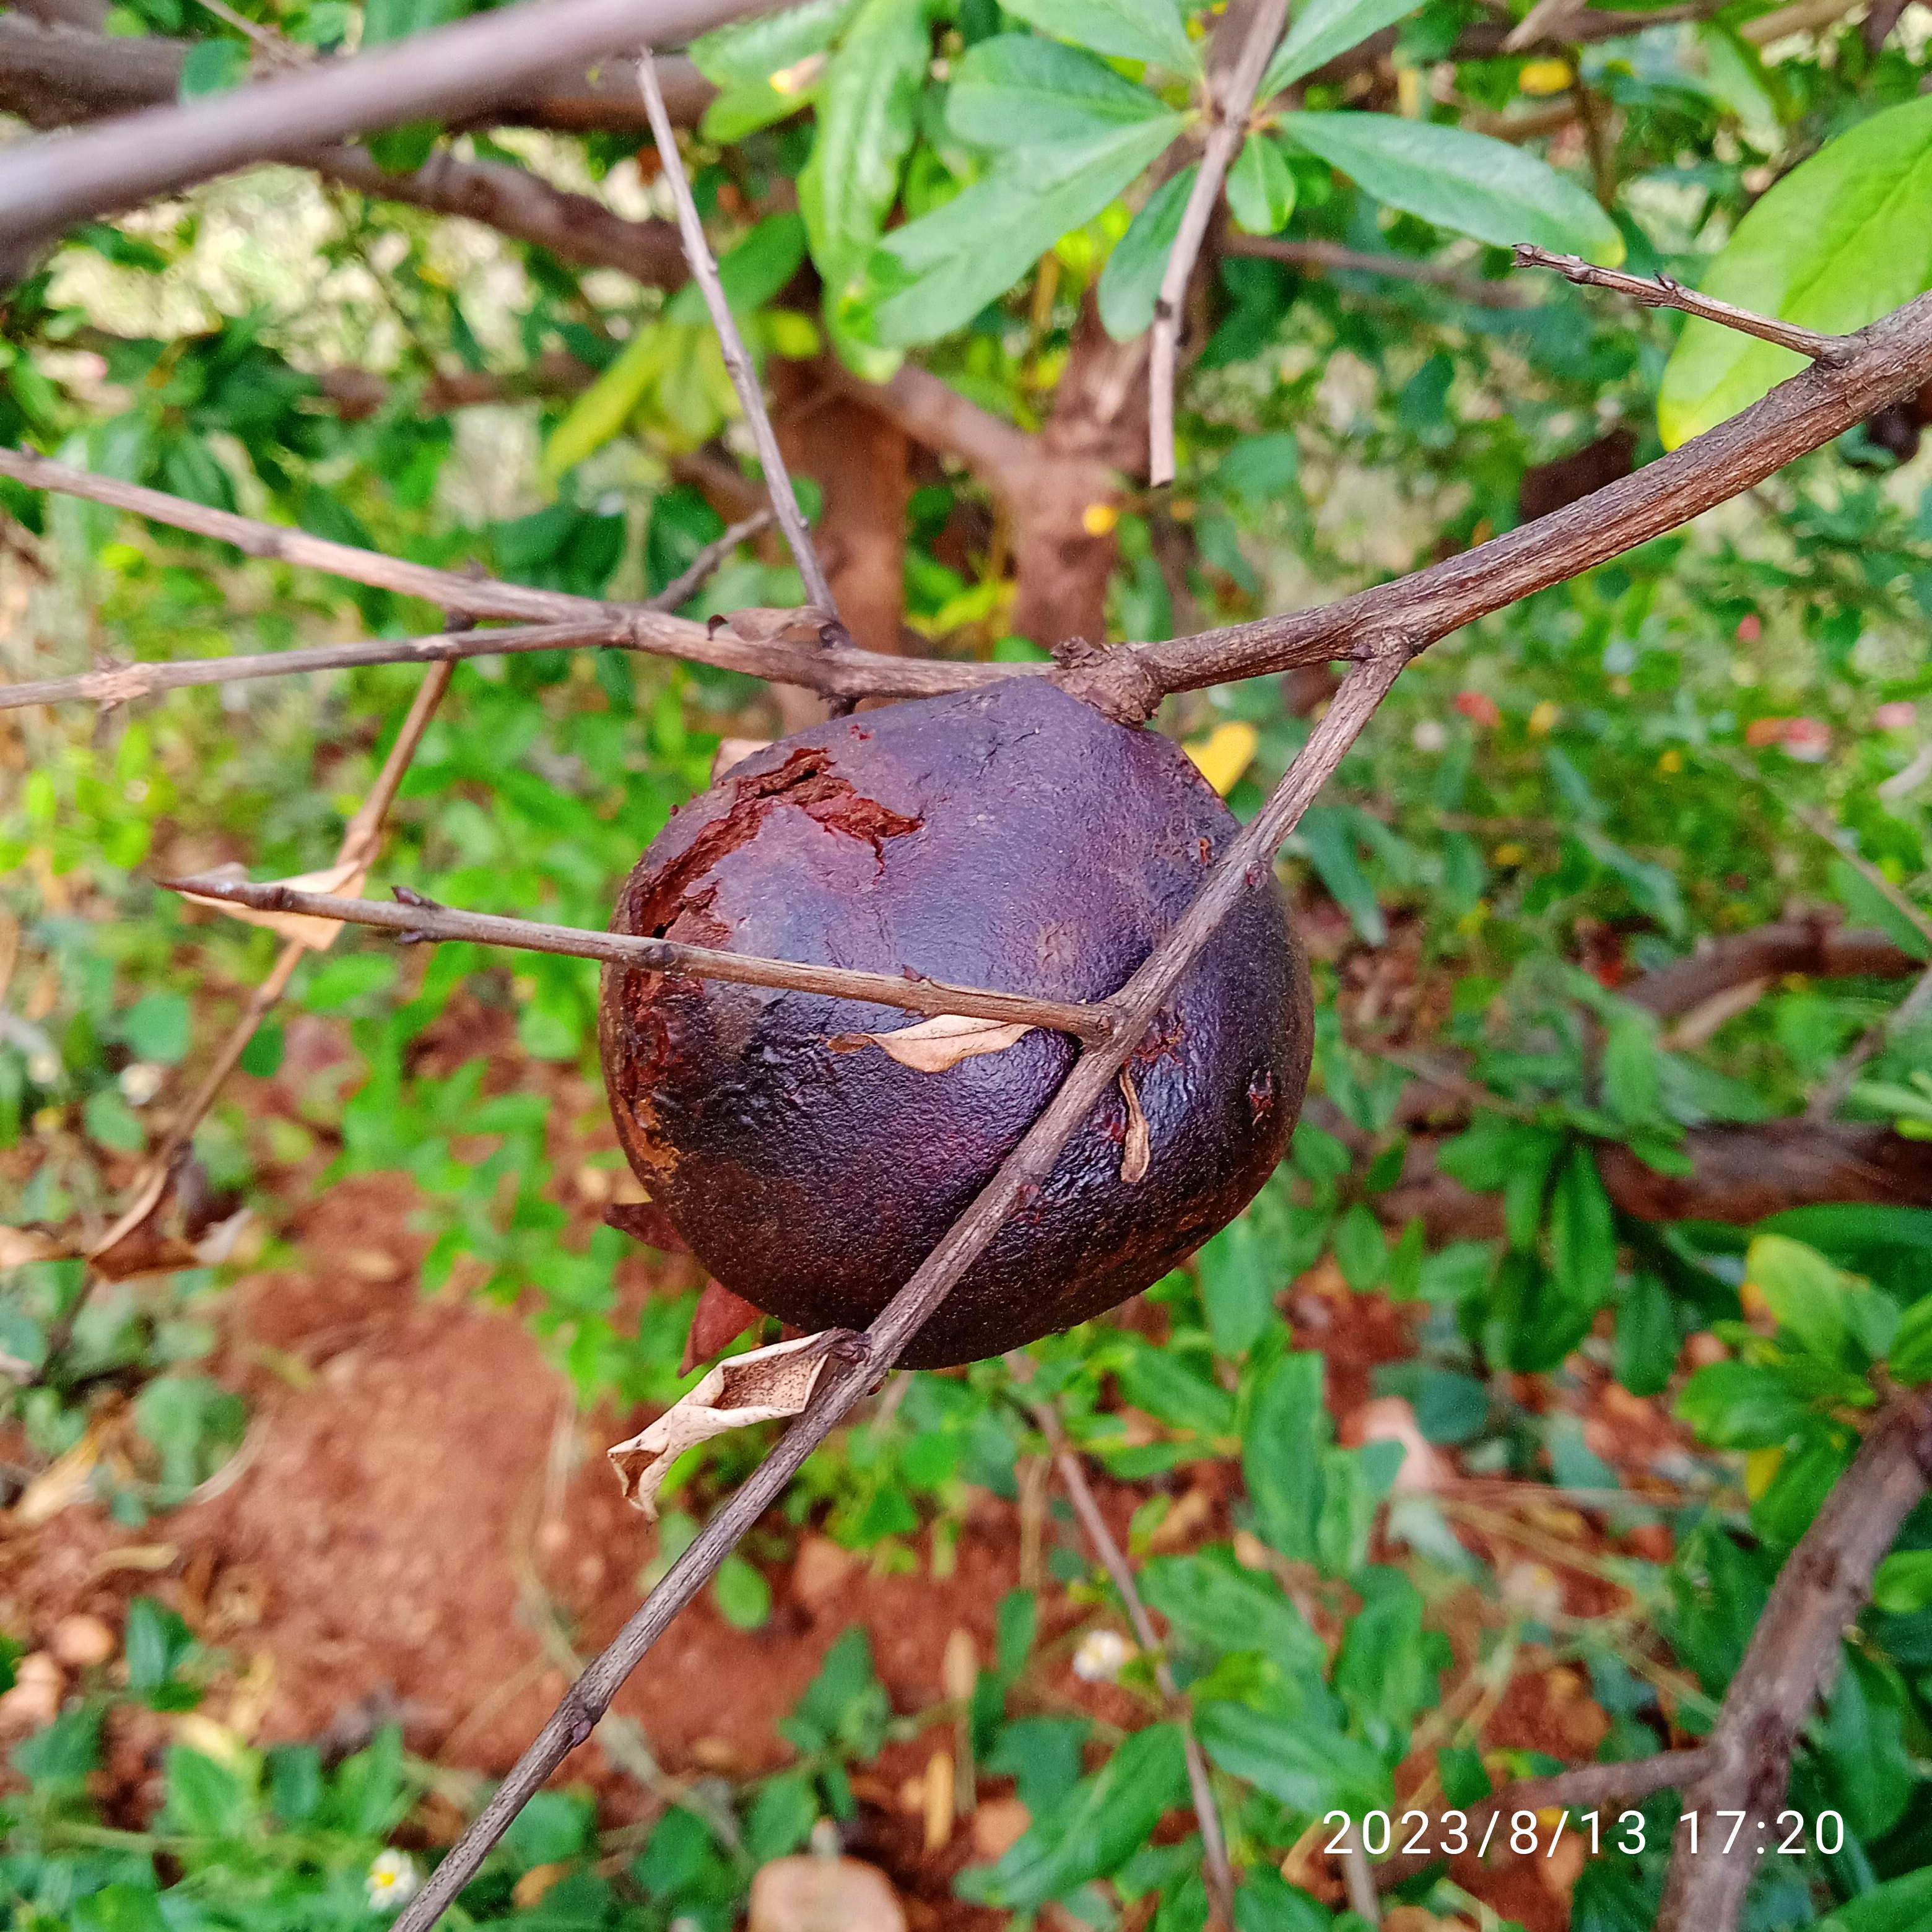
Label: Alternaria